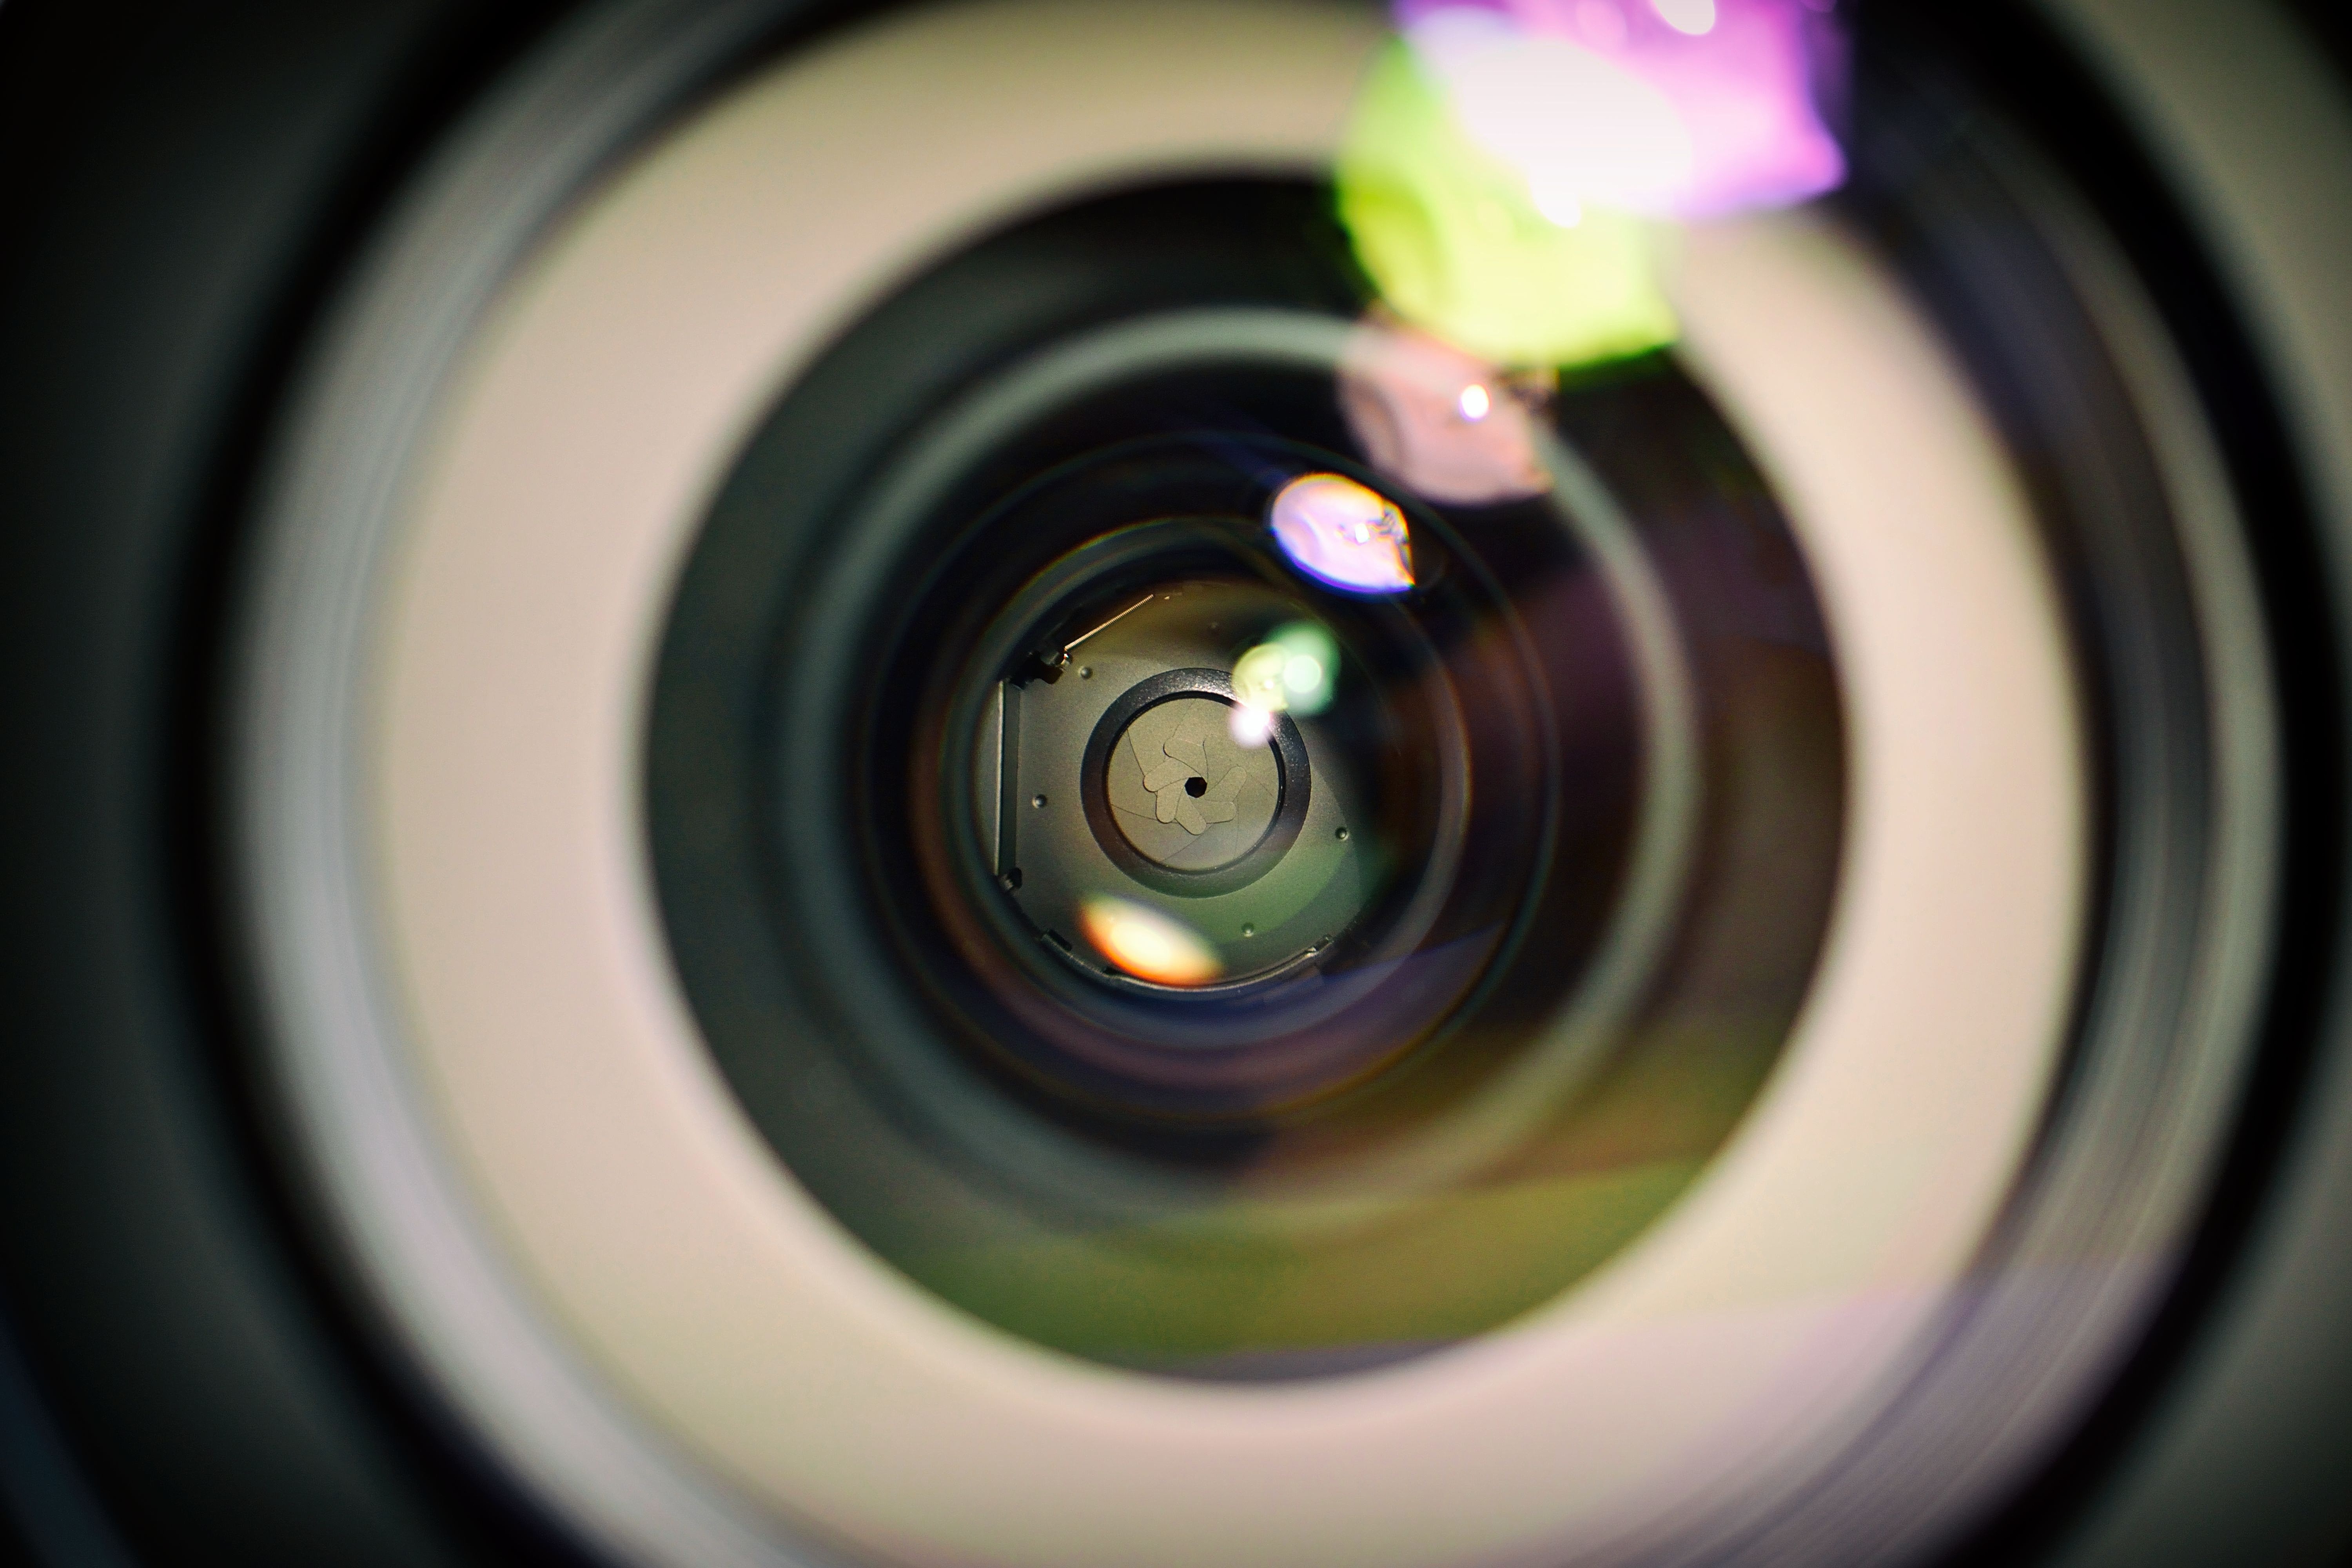
light, camera, photography, wheel, glass, green, reflection, lens, color, nikon, black, optics, circle, close up, reflex camera, digital camera, iris, eye, organ, camera lens, shape, aperture, macro photography, fisheye lens, single lens reflex camera, cameras optics